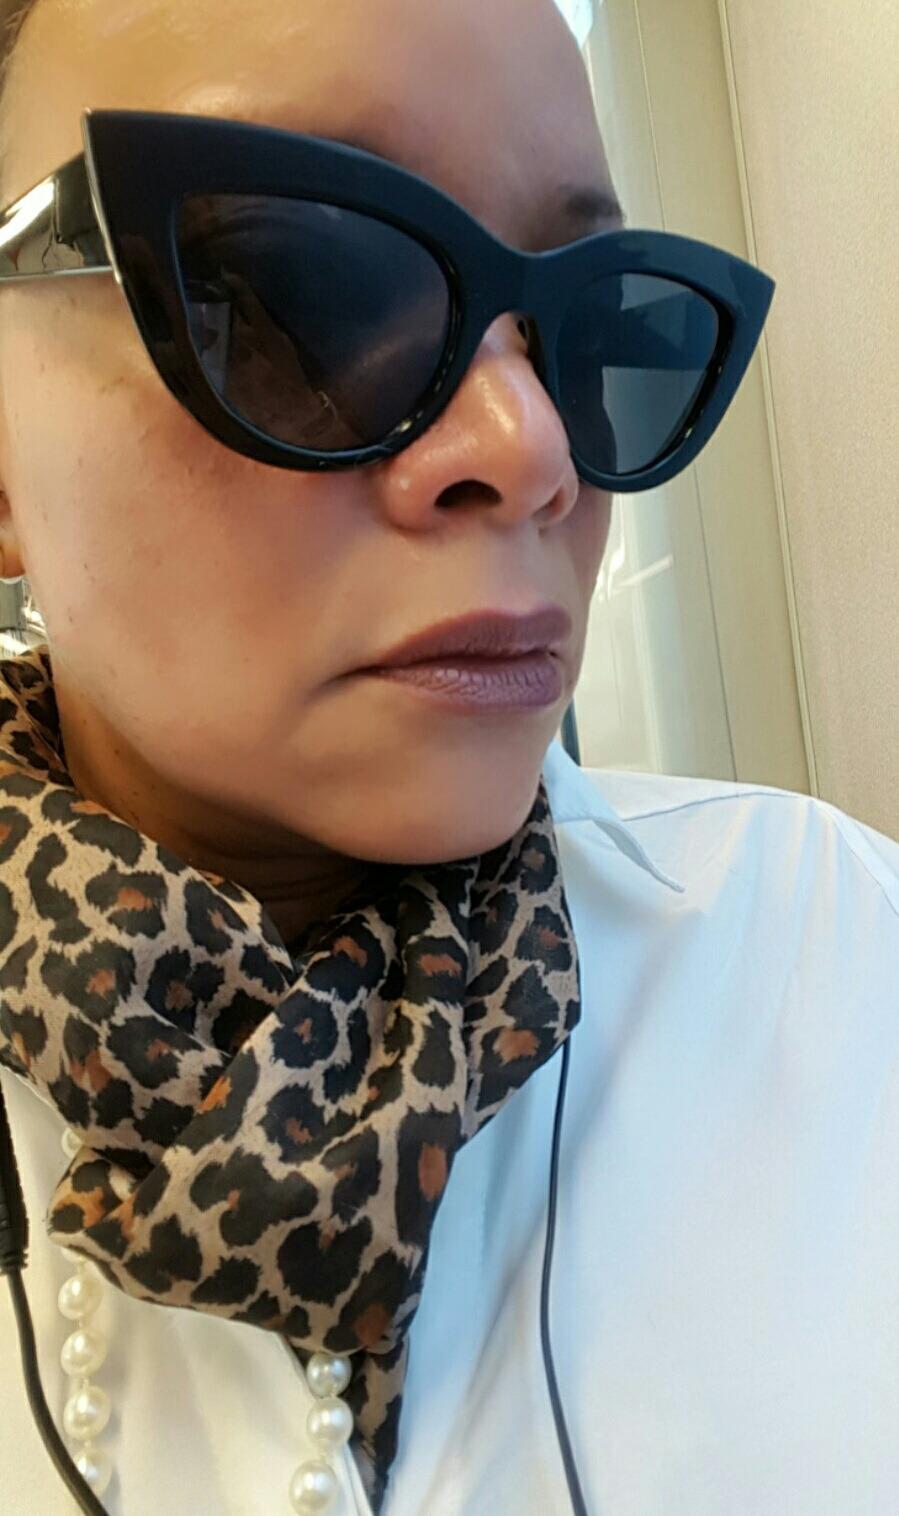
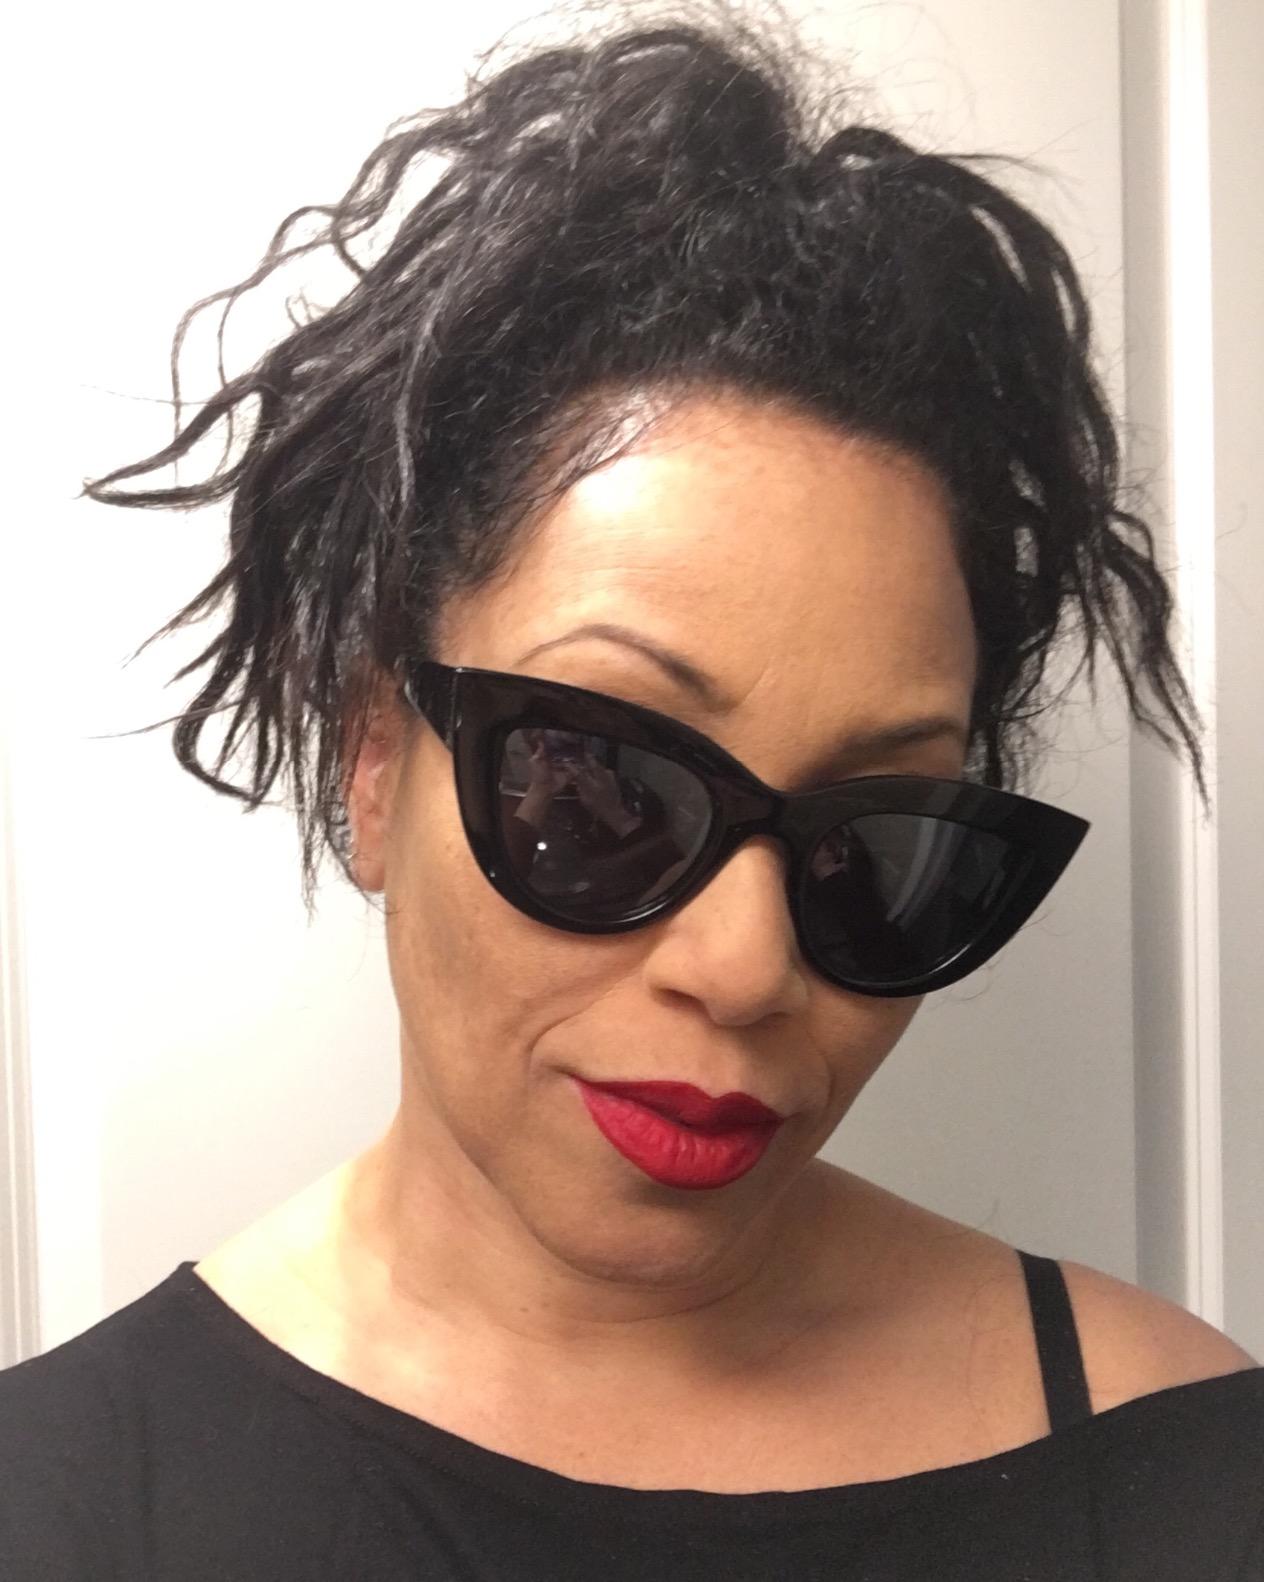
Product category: accessories_sunglasses
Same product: yes